Androgyny

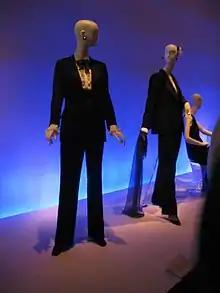
Yves Saint Laurent, the tuxedo suit "Le Smoking", created in 1966

In the 20th century, starting around World War I traditional gender roles blurred and fashion pioneers such as Paul Poiret and Coco Chanel introduced trousers to women's fashion. The "flapper style" for women of this era included trousers and a chic bob, which gave women an androgynous look. Coco Chanel, who had a love for wearing trousers herself, created trouser designs for women such as beach pajamas and horse-riding attire. During the 1930s, glamorous actresses such as Marlene Dietrich fascinated and shocked many with their strong desire to wear trousers and adopt the androgynous style. Dietrich is remembered as one of the first actresses to wear trousers in a premiere.